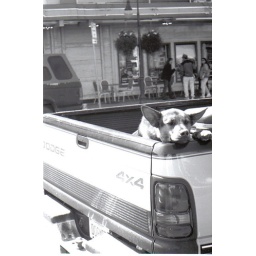
I was walking around in downtown again, and I spotted this lonely spot in a pick-up. I feel like that sometimes too.